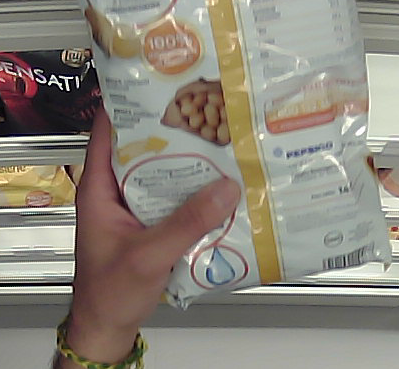
Product: lays_classic